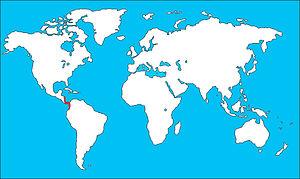
Ara est un nom vernaculaire donné aux membres les plus grands de la sous-famille des Psittacinae. Ces perroquets portent un plumage vivement coloré, généralement à dominante rouge ou verte, une longue queue et un bec puissant. Ils vivent en Amérique tropicale. Recherchés pour leurs couleurs chatoyantes et pour leur aptitude à « parler » comme beaucoup d'autres Psittacinae, les aras sont menacés d'extinction à l'état sauvage. Une espèce, l'Ara de Spix, a même disparu à l'état sauvage, et les seuls spécimens encore vivants à l'heure actuelle se trouvent en captivité. Dans la nature, les aras se nourrissent en bandes.
L'Ara de Buffon, également appelé Grand Ara vert, est une espèce d'ara, de la famille des Psittacidae.